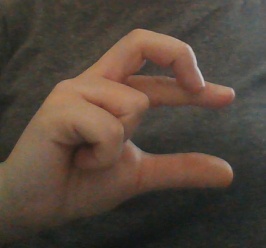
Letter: thal